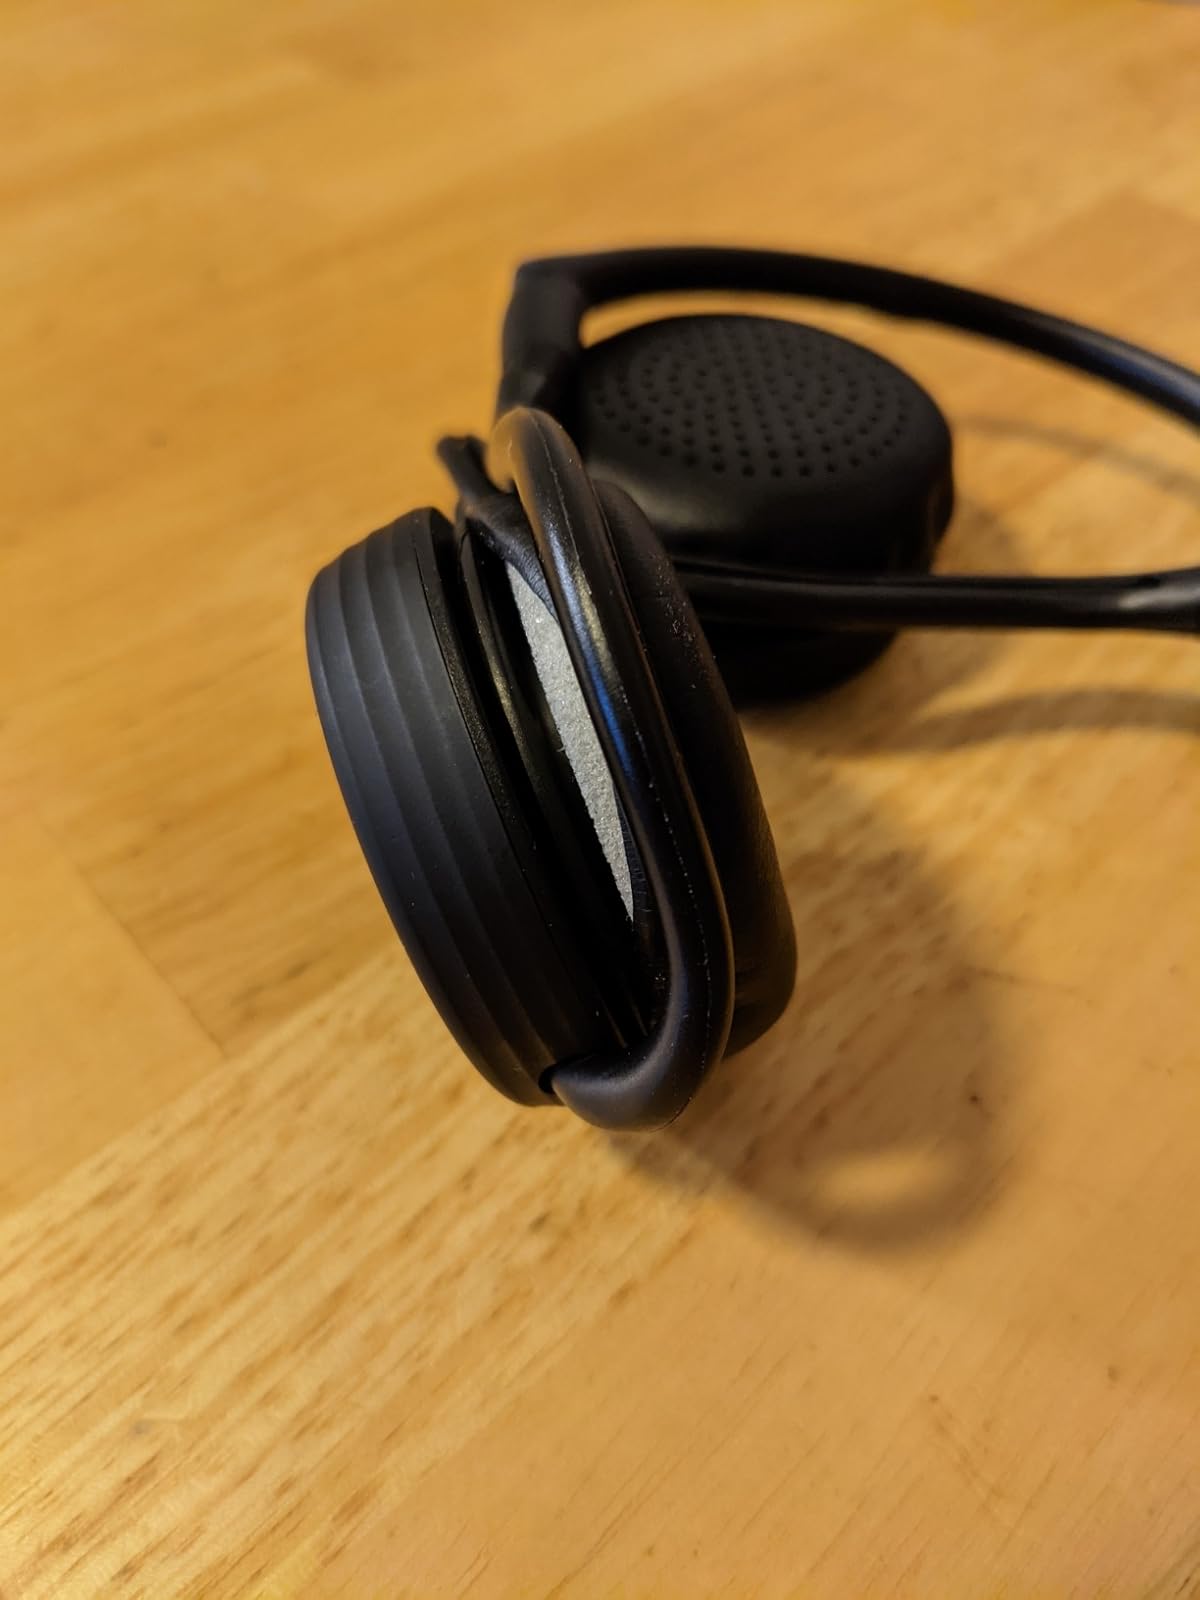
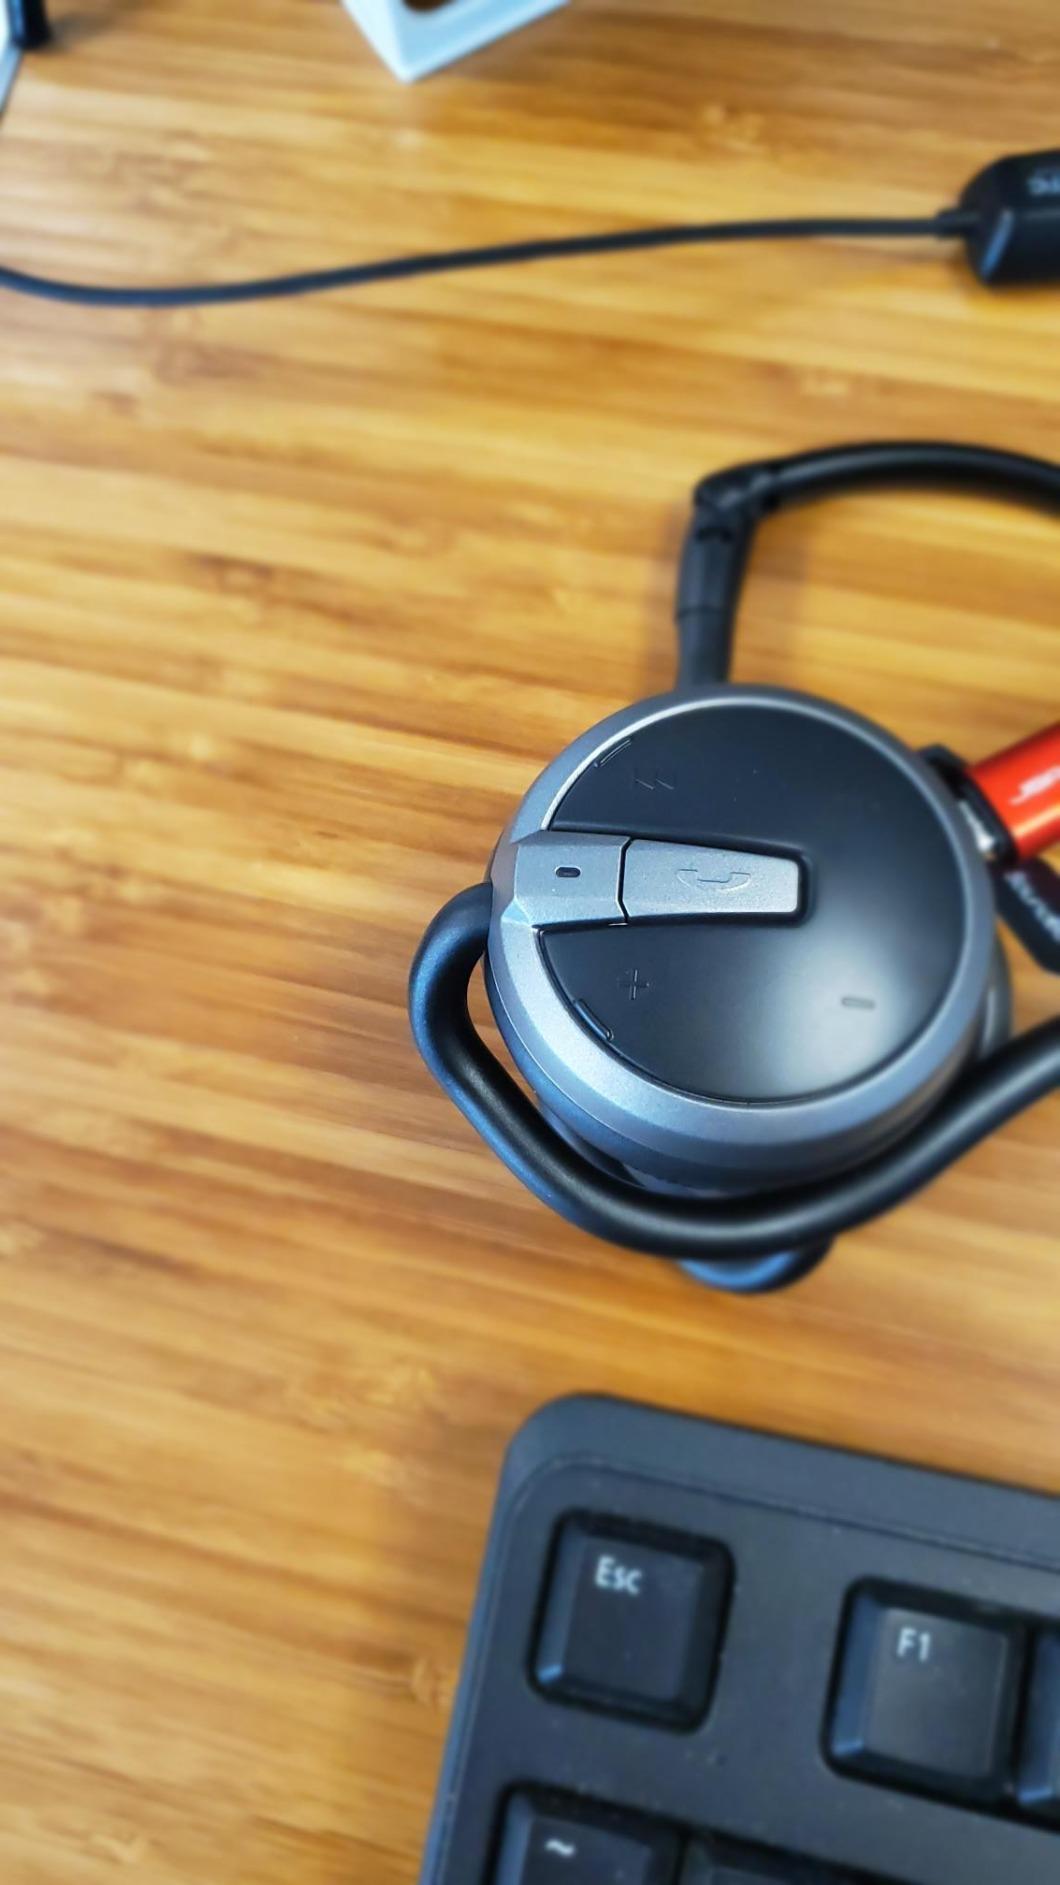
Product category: headphones
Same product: no